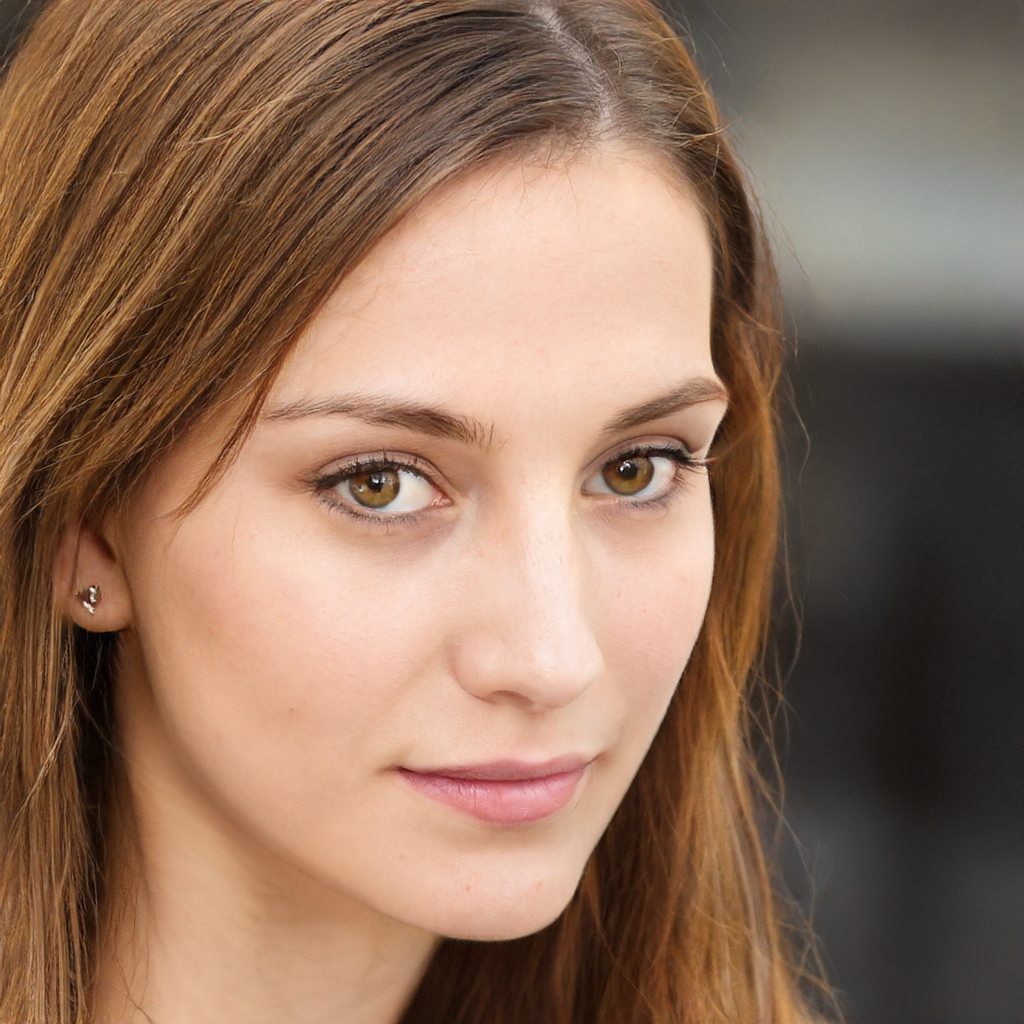
Gender: Female